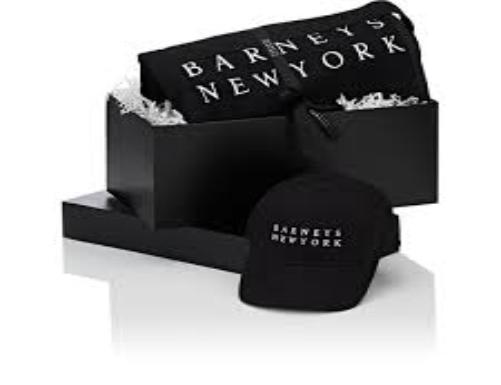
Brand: Barneys New York
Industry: Clothes